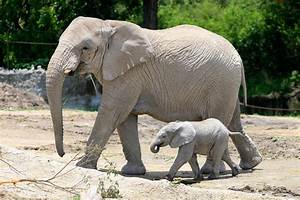
Label: elephant